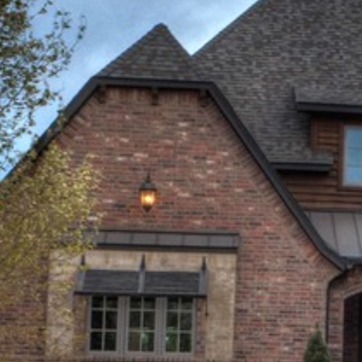
Material: brick